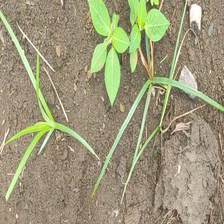
Weed species: Lavhala_(Cyperus_Rotundus)